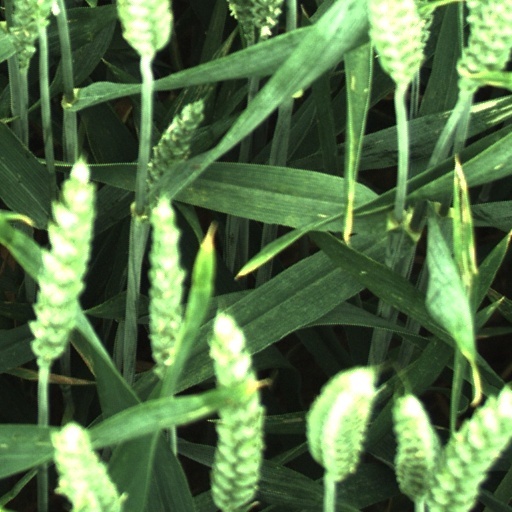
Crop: wheat